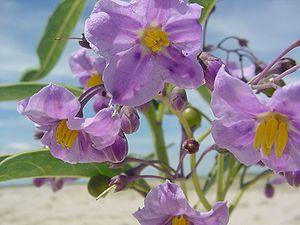
La province de Buenos Aires est la province la plus grande, la plus riche et la plus peuplée d'Argentine, bien que la municipalité de la ville de Buenos Aires, capitale de la République argentine n'en fasse pas partie. La province avait 15 625 084 habitants en 2010. L'agglomération du grand La Plata, sa capitale, en avait 799 523 la même année.